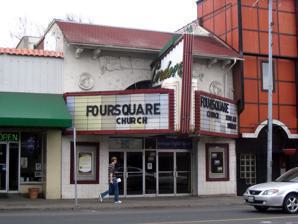
Building: Cordova Theater
Country: United States of America
Year built: 1927
United States historic place Cordova Theater U.S. National Register of Historic Places Location 135 N. Grand Ave., Pullman, Washington Coordinates 46°43′57″N 117°10′54″W / 46.73250°N 117.18167°W / 46.73250; -117.18167 Area less than one acre Built 1927 Architect Whitehouse & Price ; Berg, Carl R. Architectural style Mission/Spanish Revival MPS Movie Theaters in Washington State MPS NRHP reference No. 04000200 Added to NRHP March 18, 2004 The Cordova Theater in Pullman, Washington is a Mission/Spanish Revival style theater that was designed by architects Whitehouse & Price and interior decorator Carl R. Berg.  It was constructed in 1927. "In 1950 an " Art Deco -style marquee with neon lighting" was added. It was listed on the National Register of Historic Places in 2004, at which time it had run movies for "76 years and [was] the oldest and longest-running movie house in Pullman". References